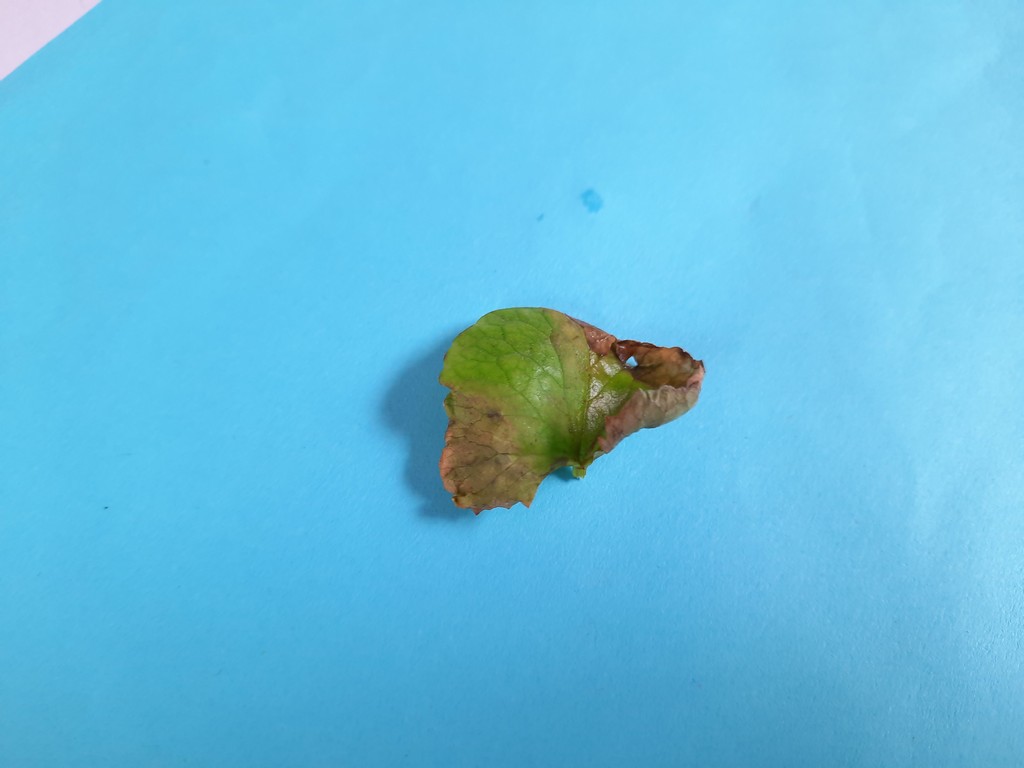
Label: Unhealthy